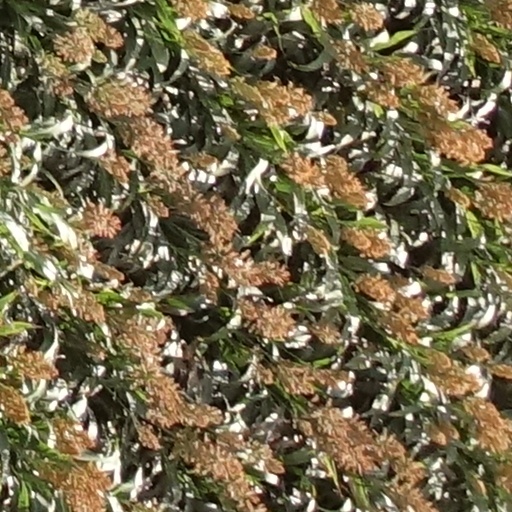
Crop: sorghum